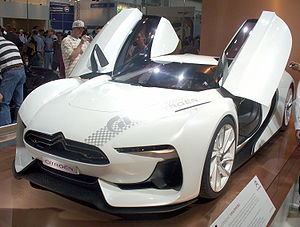
Citroën / Konceptbiler
Citroën er et fransk bilmærke og en del af PSA Peugeot Citroën-koncernen. Virksomheden har hovedsæde i Saint-Ouen i Seine-Saint-Denis i Frankrig.